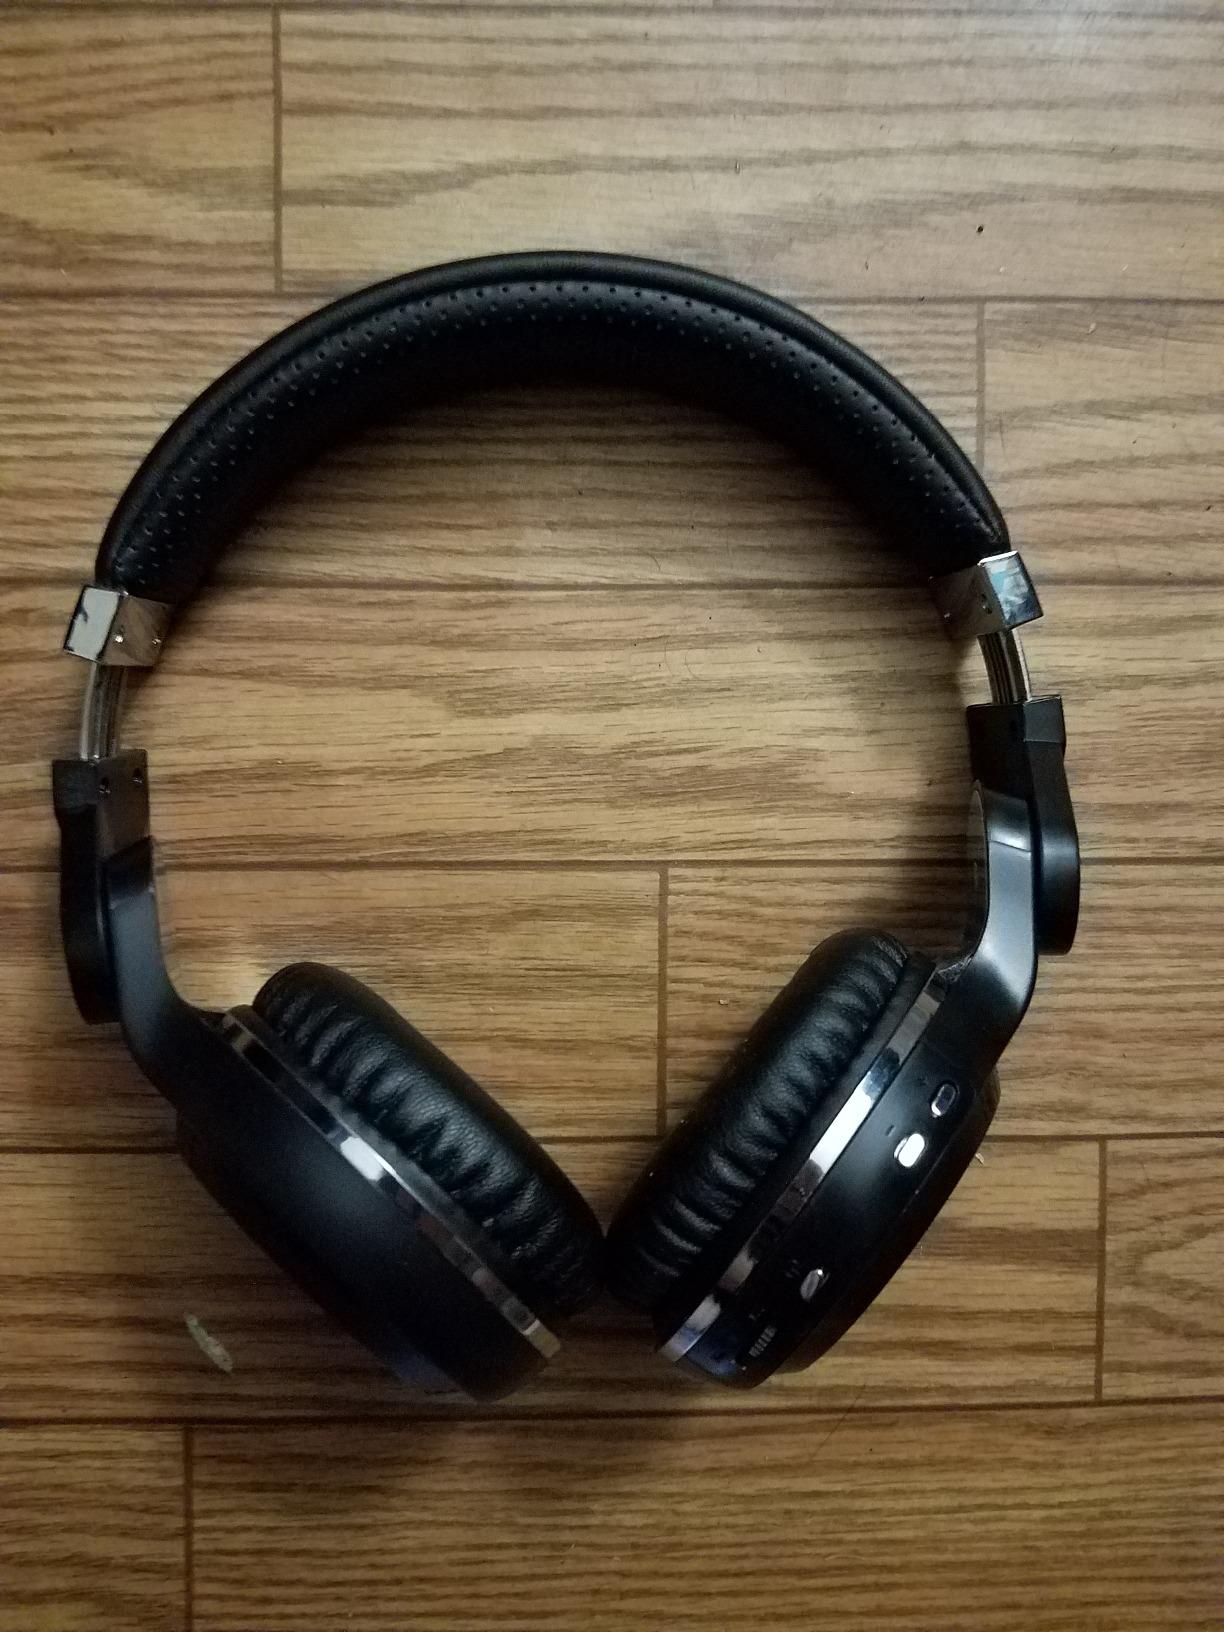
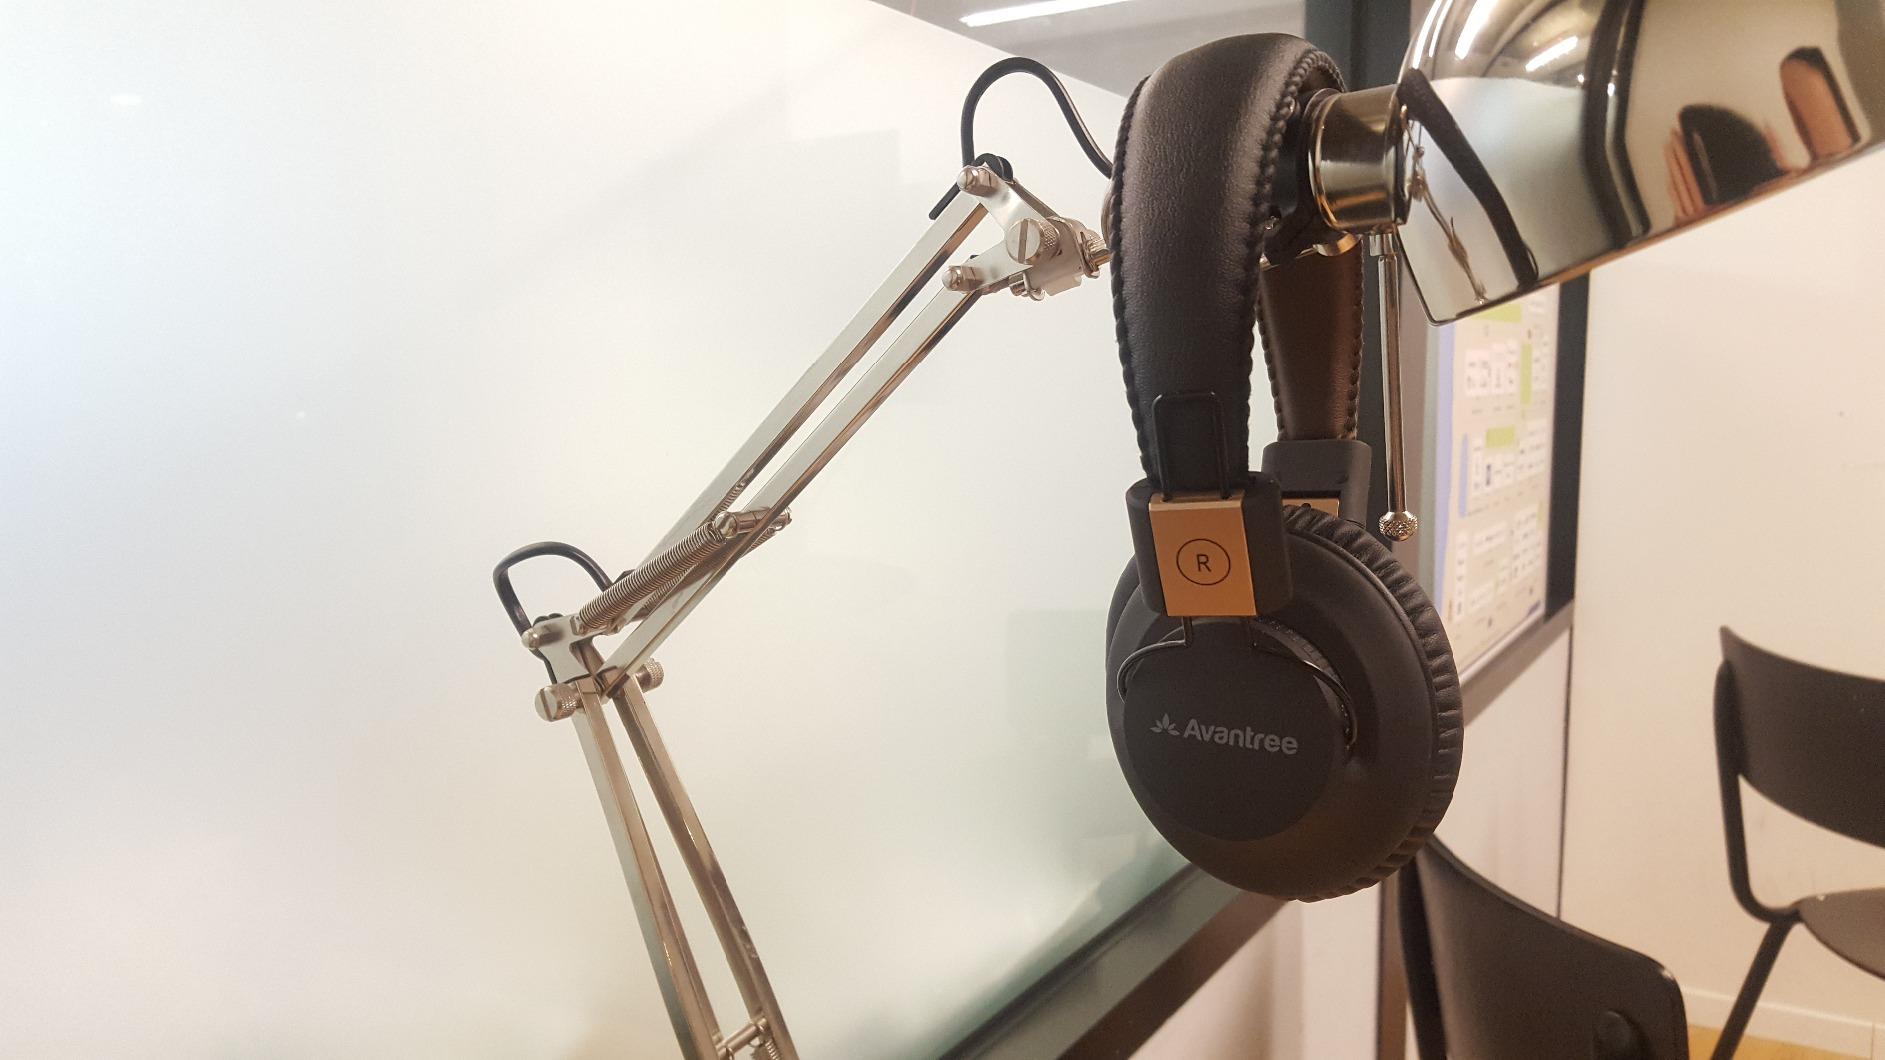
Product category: headphones
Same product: no